HAT-P-6b

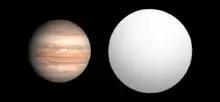
Size comparison of HAT-P-6b with Jupiter.

HAT-P-6b is a transiting extrasolar planet discovered by Noyes et al. on October 15, 2007. It is located approximately 910 light-years away in the constellation of Andromeda, orbiting the star HAT-P-6. This hot Jupiter planet orbits with a semi-major axis of about 0.05 AU, and takes 92 hours, 28 minutes, 17 seconds to orbit the star. It has true mass of 5.7% greater than Jupiter and a radius 33% greater than Jupiter, corresponding to a density of 0.583 g/cm, which is less than water.